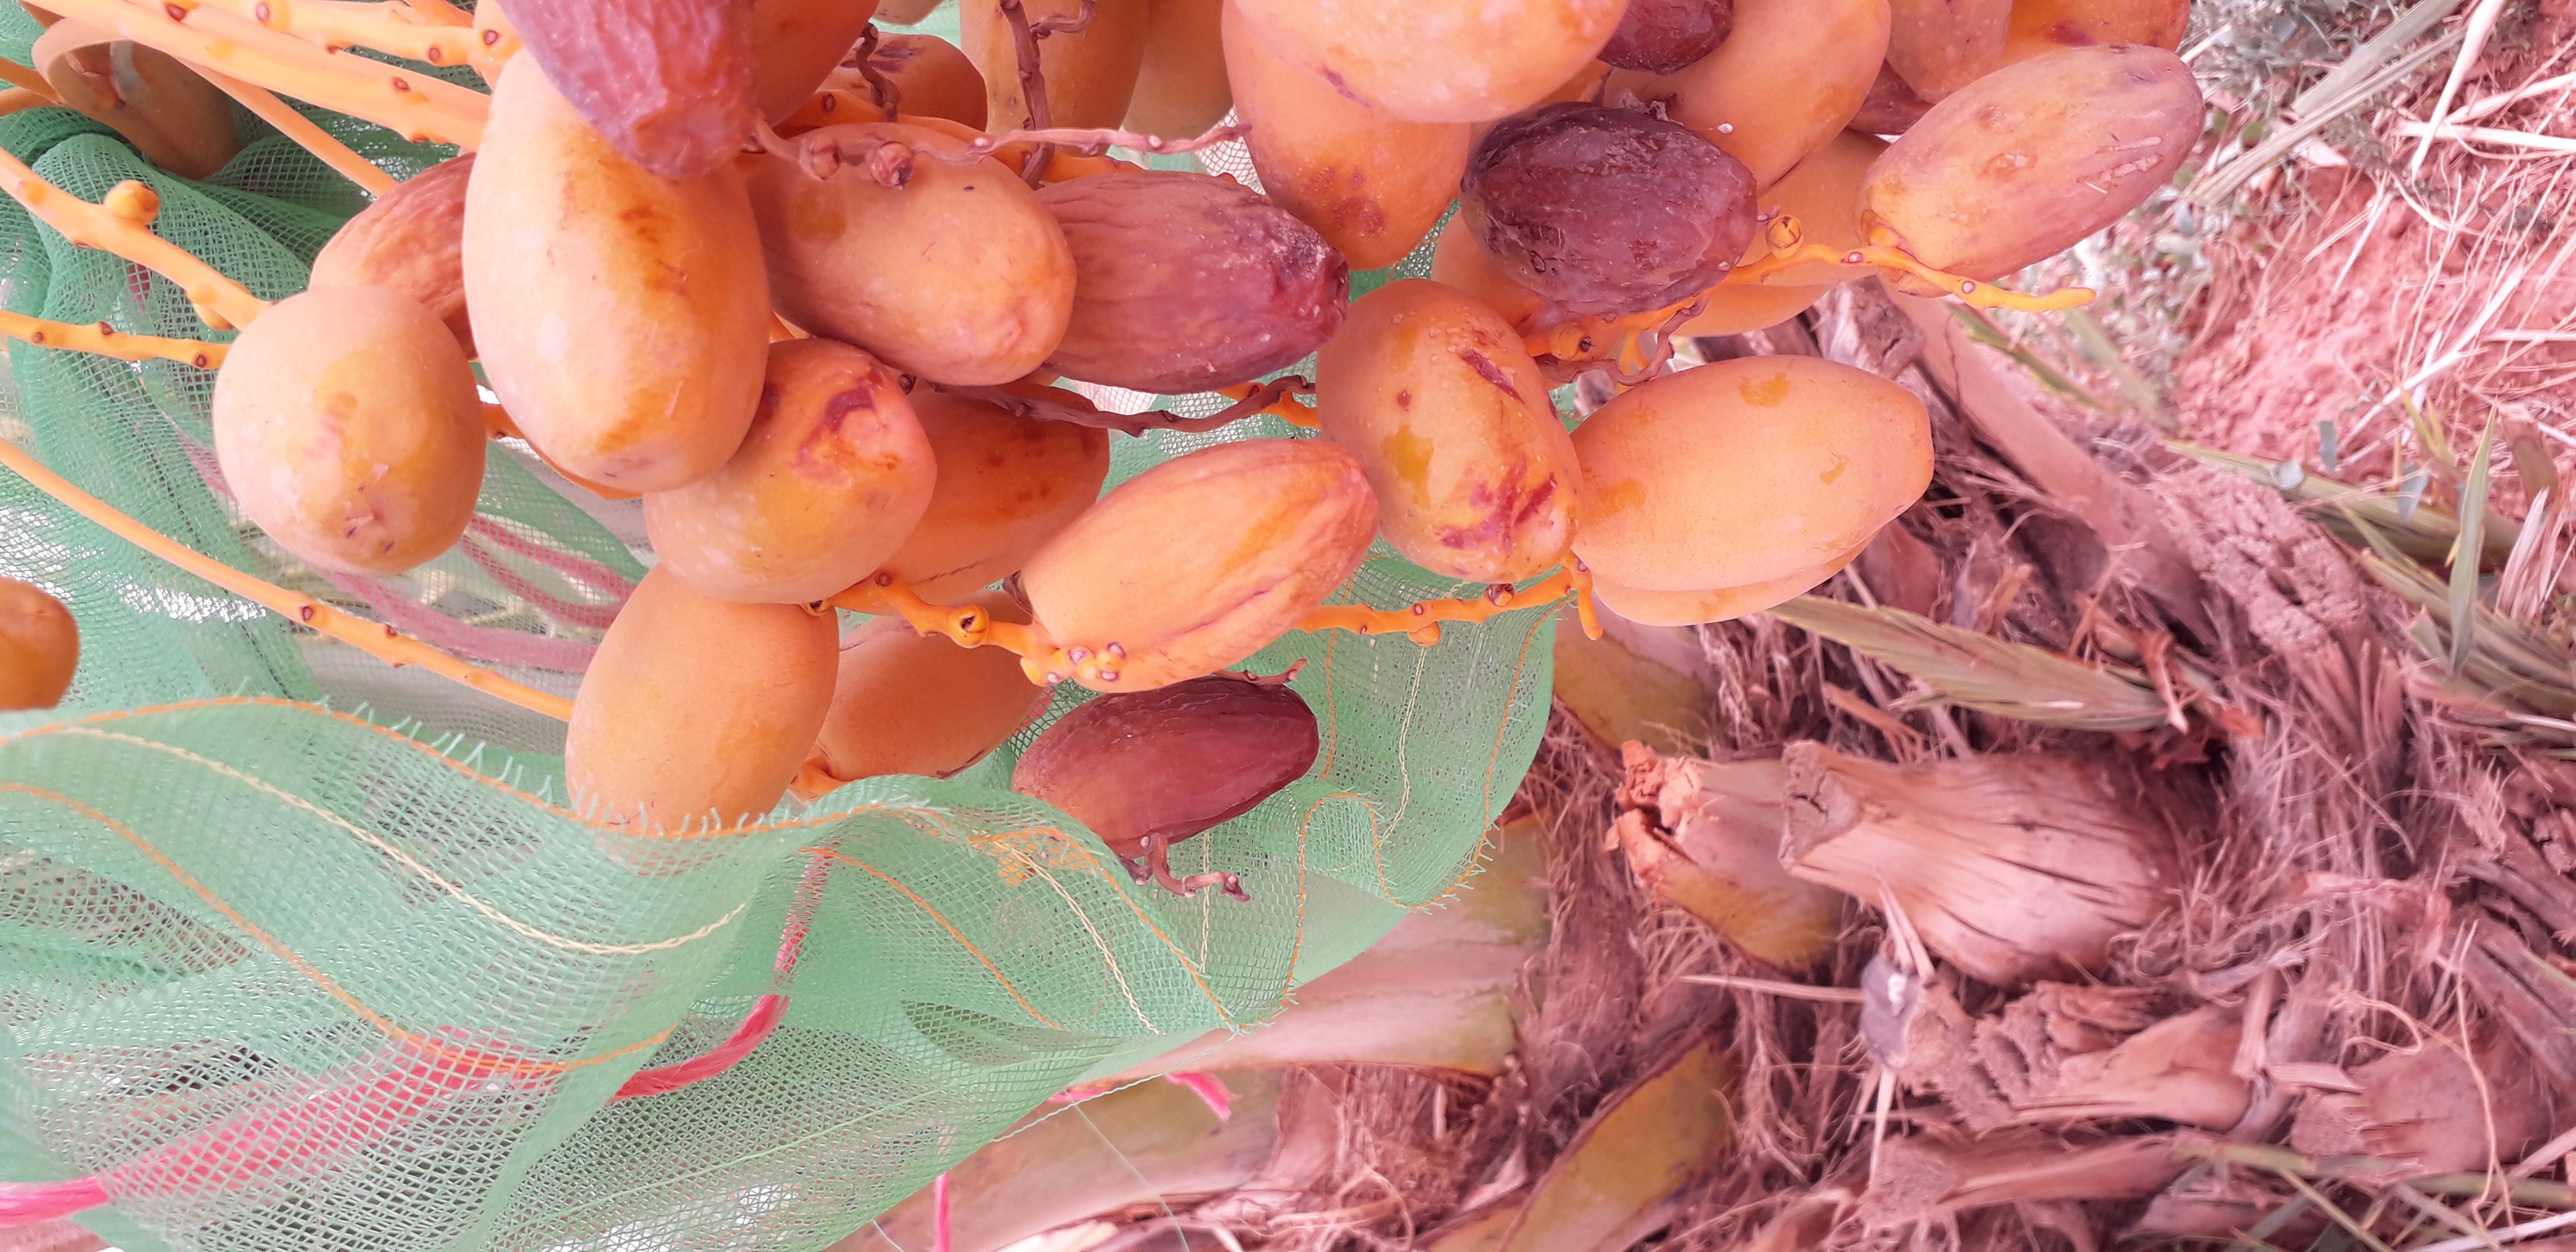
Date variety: Boumajhoul